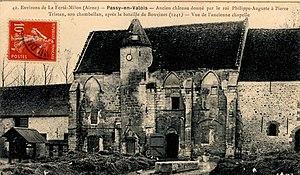
Carte postale du château
Passy-en-Valois est une commune française située dans le département de l'Aisne, en région Hauts-de-France.